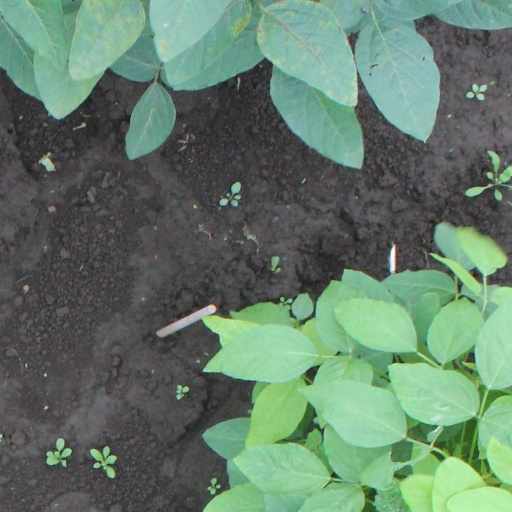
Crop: soybean